Multimodal pedagogy

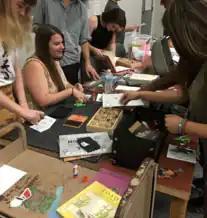

Rhetoric began as the art of oral persuasion, and classical rhetoric was always meant to be delivered via voice. In the 1960s, auditory art as it related to writing pedagogy began to be studied by compositionists. In his article “What Do We Mean When We Talk about Voice in Texts?” Peter Elbow introduced his audible voice theory. Elbow's theory posits that words are multimodal and that readers experience sound in their heads even as they read silently. Audible voice theory argues that reading out loud lets writers understand how voice plays a part in writing and how text sounds to others. This understanding of speech can then improve understanding of communication and writing.